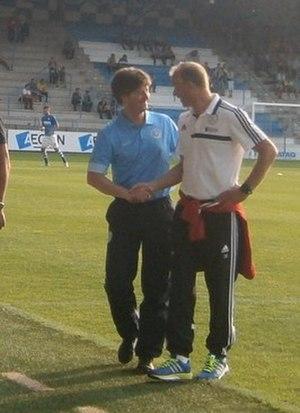
Virgil van Dijk, né le 8 juillet 1991 à Bréda, est un footballeur international néerlandais qui évolue au poste de défenseur central au Liverpool FC.